Answer in natural language. Which object is closer to the camera taking this photo, beautiful wall painting or dark brown wooden dresser with six drawers? Choose between the following options: dark brown wooden dresser with six drawers or beautiful wall painting
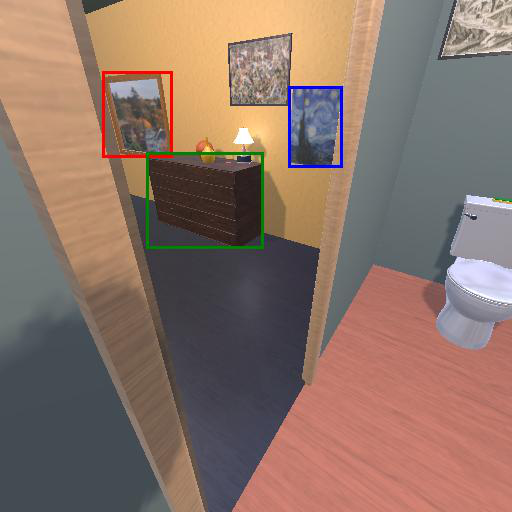
<answer>beautiful wall painting</answer>